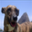
Label: dog